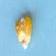
Maize quality: Bad